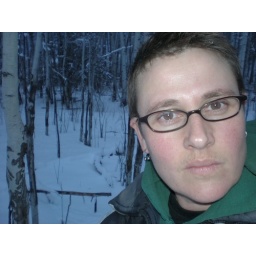
i was a little girl in this meadow before these trees